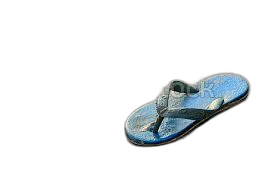
Waste category: shoes